Controlled-access highway

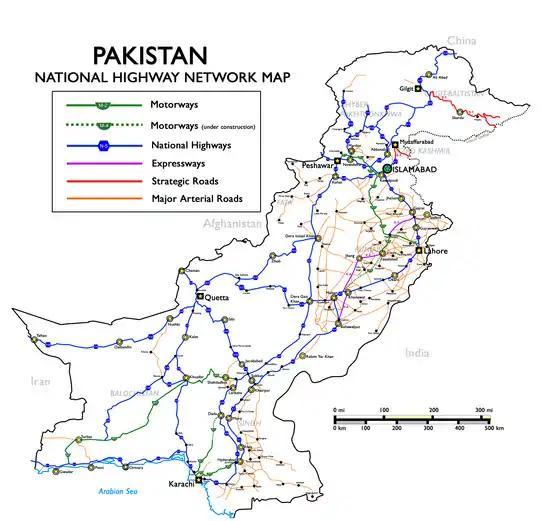
National highways of Pakistan, showing motorways and expressways

In Indonesia all expressways ("obstacle-free road") are tolled, so they are better known as toll road ("Jalan Tol"). Indonesia has expressway length so far, almost 70% of its expressways are in Java island.